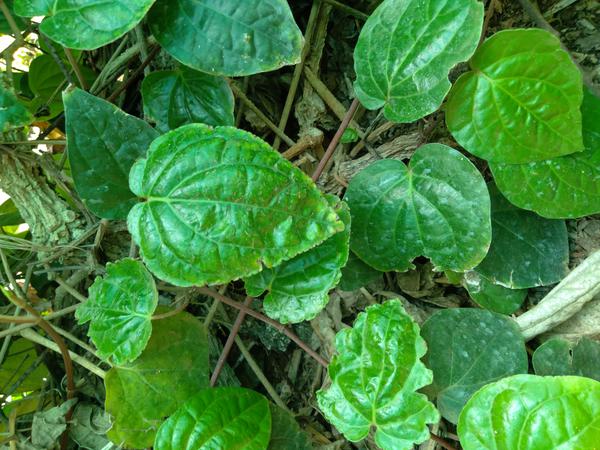
Plant: Betel